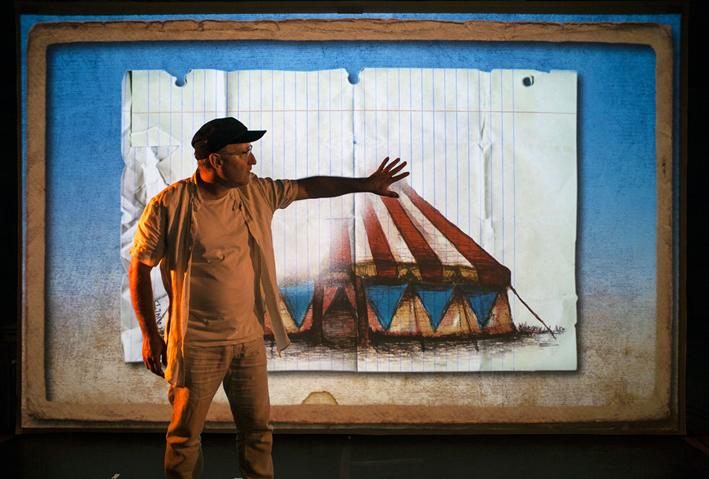
Gender: men